Episode 10 (Tá no Ar)

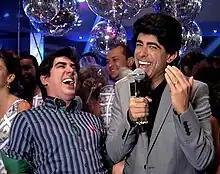
Marcelo Adnet (left) and Marcius Melhem (right) in a parody of high class of São Paulo. This sequence was positively received by critics.

The tenth episode of the Brazilian situation comedy "Tá no Ar", first of the second season, premiered on the Globo Network on Thursday night, February 12, 2015. It was written by series creators Marcelo Adnet and Marcius Melhem, and directed by Maurício Farias.